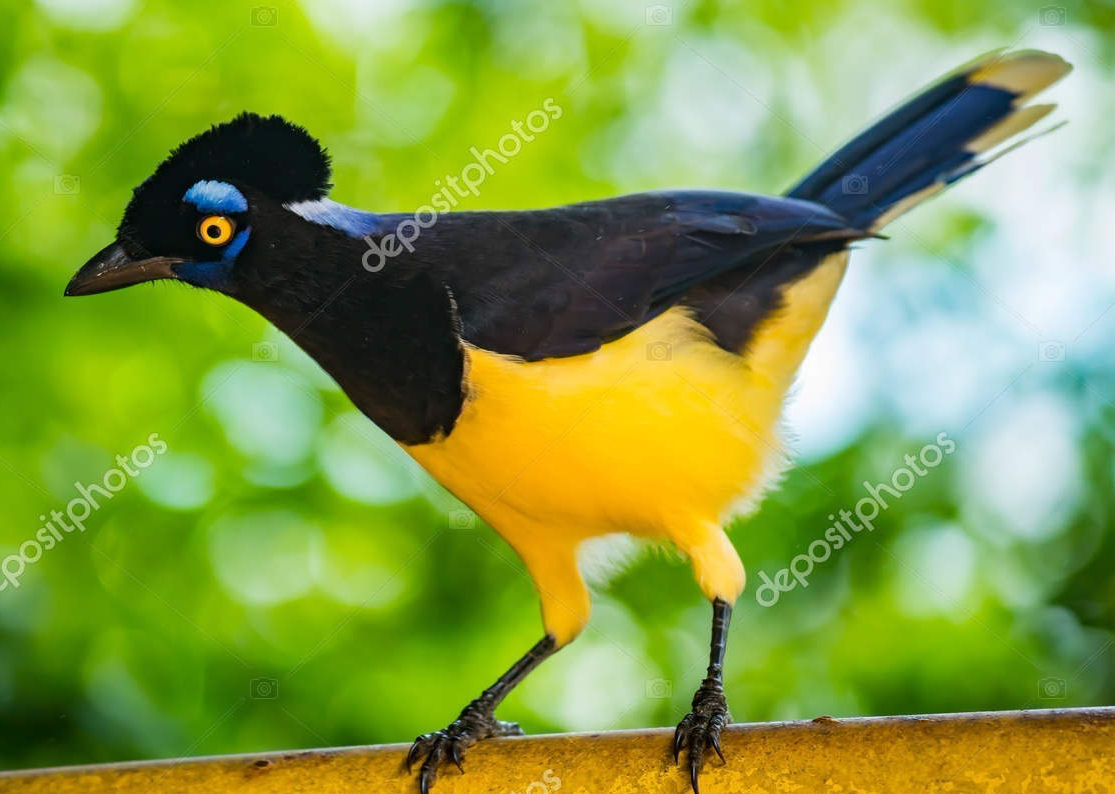
Species: PLUSH CRESTED JAY
Scientific name: CYANOCORAX CHRYSOPS
ImageNet parent category: jay